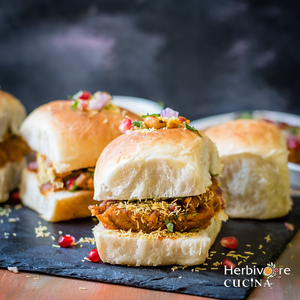
Dish: dabeli